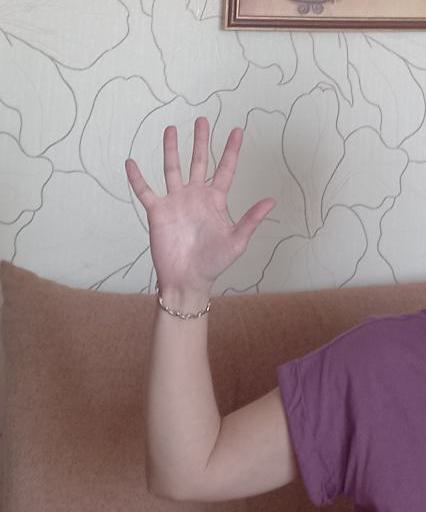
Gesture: palm